Women in the Bible

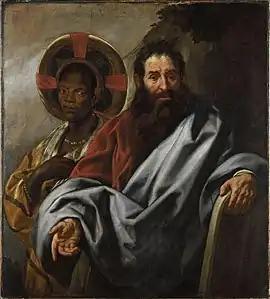
"Moses and his Ethiopian wife Zipporah (Mozes en zijn Ethiopische vrouw Sippora)". Jacob Jordaens,

Potiphar's Wife, whose false accusations of Joseph leads to his imprisonment. Pharaoh's Daughter, who rescues and cares for the infant Moses. Shiphrah and Puah, two Hebrew midwives who disobey Pharaoh's command to kill all newborn Hebrew boys. God favors them for this. Moses' wife Zipporah, who saves his life when God intends to kill him. Miriam, Moses' sister, a prophetess. Cozbi, a woman slain by Phinehas shortly before the Midian war.